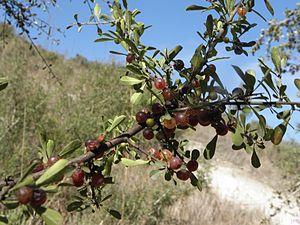
Rhamnus lycioides, Aubépine noire Argousier européen ou Argousier de la Méditerranée est une espèce d’arbustes atteignant environ 1 mètre de haut dans la famille des Rhamnaceae. On le trouve dans la région méditerranéenne dans le sud de l'Europe et en Afrique du Nord. Son nom scientifique lycioides fait référence à sa ressemblance avec le genre botanique Lycium.